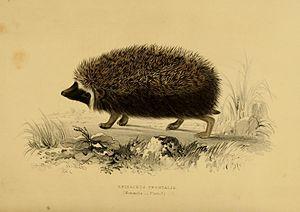
Atelerix frontalis
Le Hérisson d'Afrique du Sud, appelé aussi Hérisson sud-africain, Hérisson d'Afrique australe ou encore Hérisson du Cap, est une espèce de hérissons de la famille des Erinaceidae.